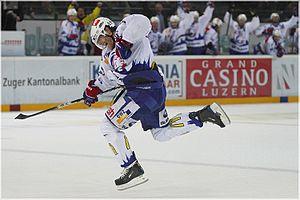
Severin Blindenbacher après son but victorieux en prolongation, EV Zoug vs ZSC Lions, 15 octobre 2011